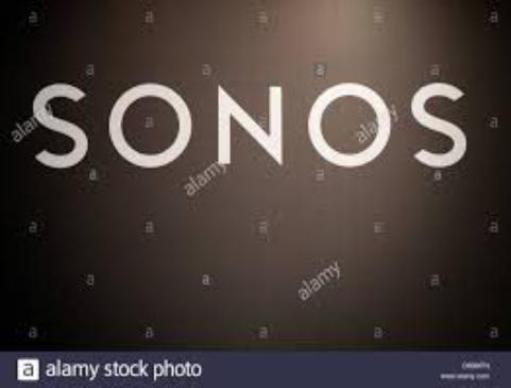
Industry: Electronic